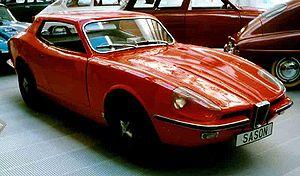
Sixten Sason, de son vrai nom Karl-Erik Sixten Andersson, né le 12 mars 1912 à Skövde et mort le 1ᵉʳ avril 1967 à Solna, est un designer industriel suédois. Il doit sa notoriété au fait d'avoir dessiné les premières automobiles Saab.